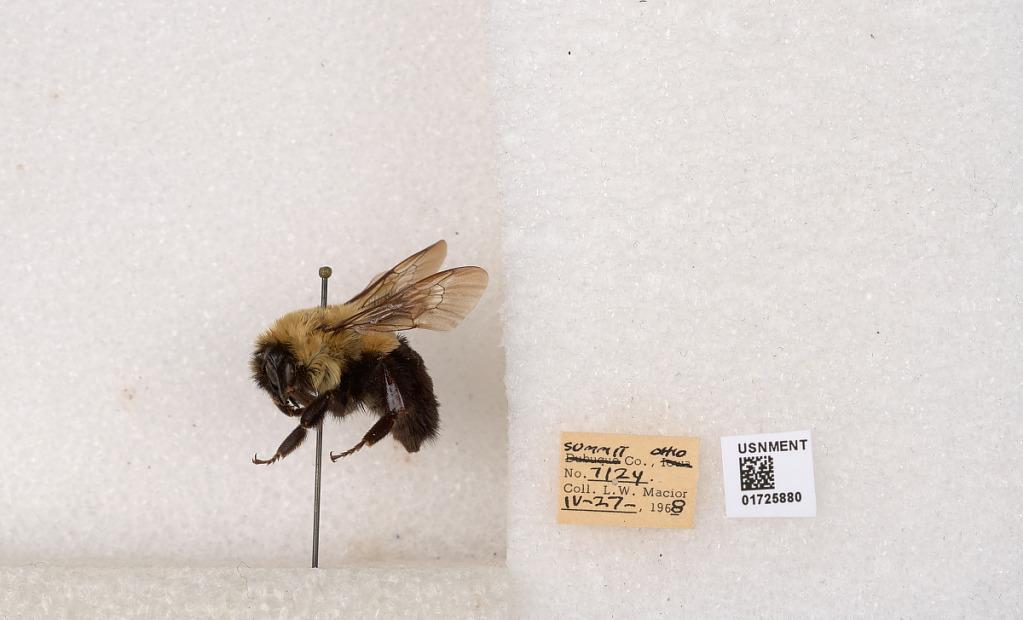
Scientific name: Bombus impatiens Cresson
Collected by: L. Macior
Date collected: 1968-4-27
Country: United States
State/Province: Ohio
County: Summit
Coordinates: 41.126, -81.5322